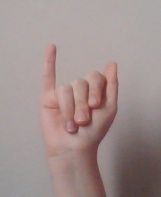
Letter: meem